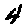
Label: 4